Countess Mara

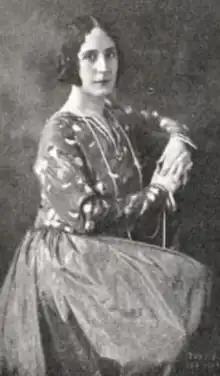
Lucilla de Vescovi, from a 1923 publication

Countess Mara's ties featured several novel marketing decisions. Vescovi Whitman had the C.M. initials featured on the outside blade of each tie, ensuring that they were instantly recognizable. The ties were made in very limited quantities, typically only fifteen dozen per design, and they were comparatively expensive. This led to their becoming collector's items, sought after by celebrities and fashion-conscious businessmen. As a designer, Vescovi Whitman aimed to make her ties colourful, interesting and artistic, while avoiding spectacular and showy designs. She described her ties as "jungles" populated with trees, flowers, and animals. However, her ties also featured a wide range of other subjects, including astrological signs, Egyptian hieroglyphs, the Devil, Lady Godiva, torn love-letters, and safety pins. Other tie manufacturers, noticing her success, copied her business model and hired artists to imitate her tie designs. Vescovi Whitman did not mind this, saying in 1949 that being imitated had "expanded the acceptability of the pictorial tie".